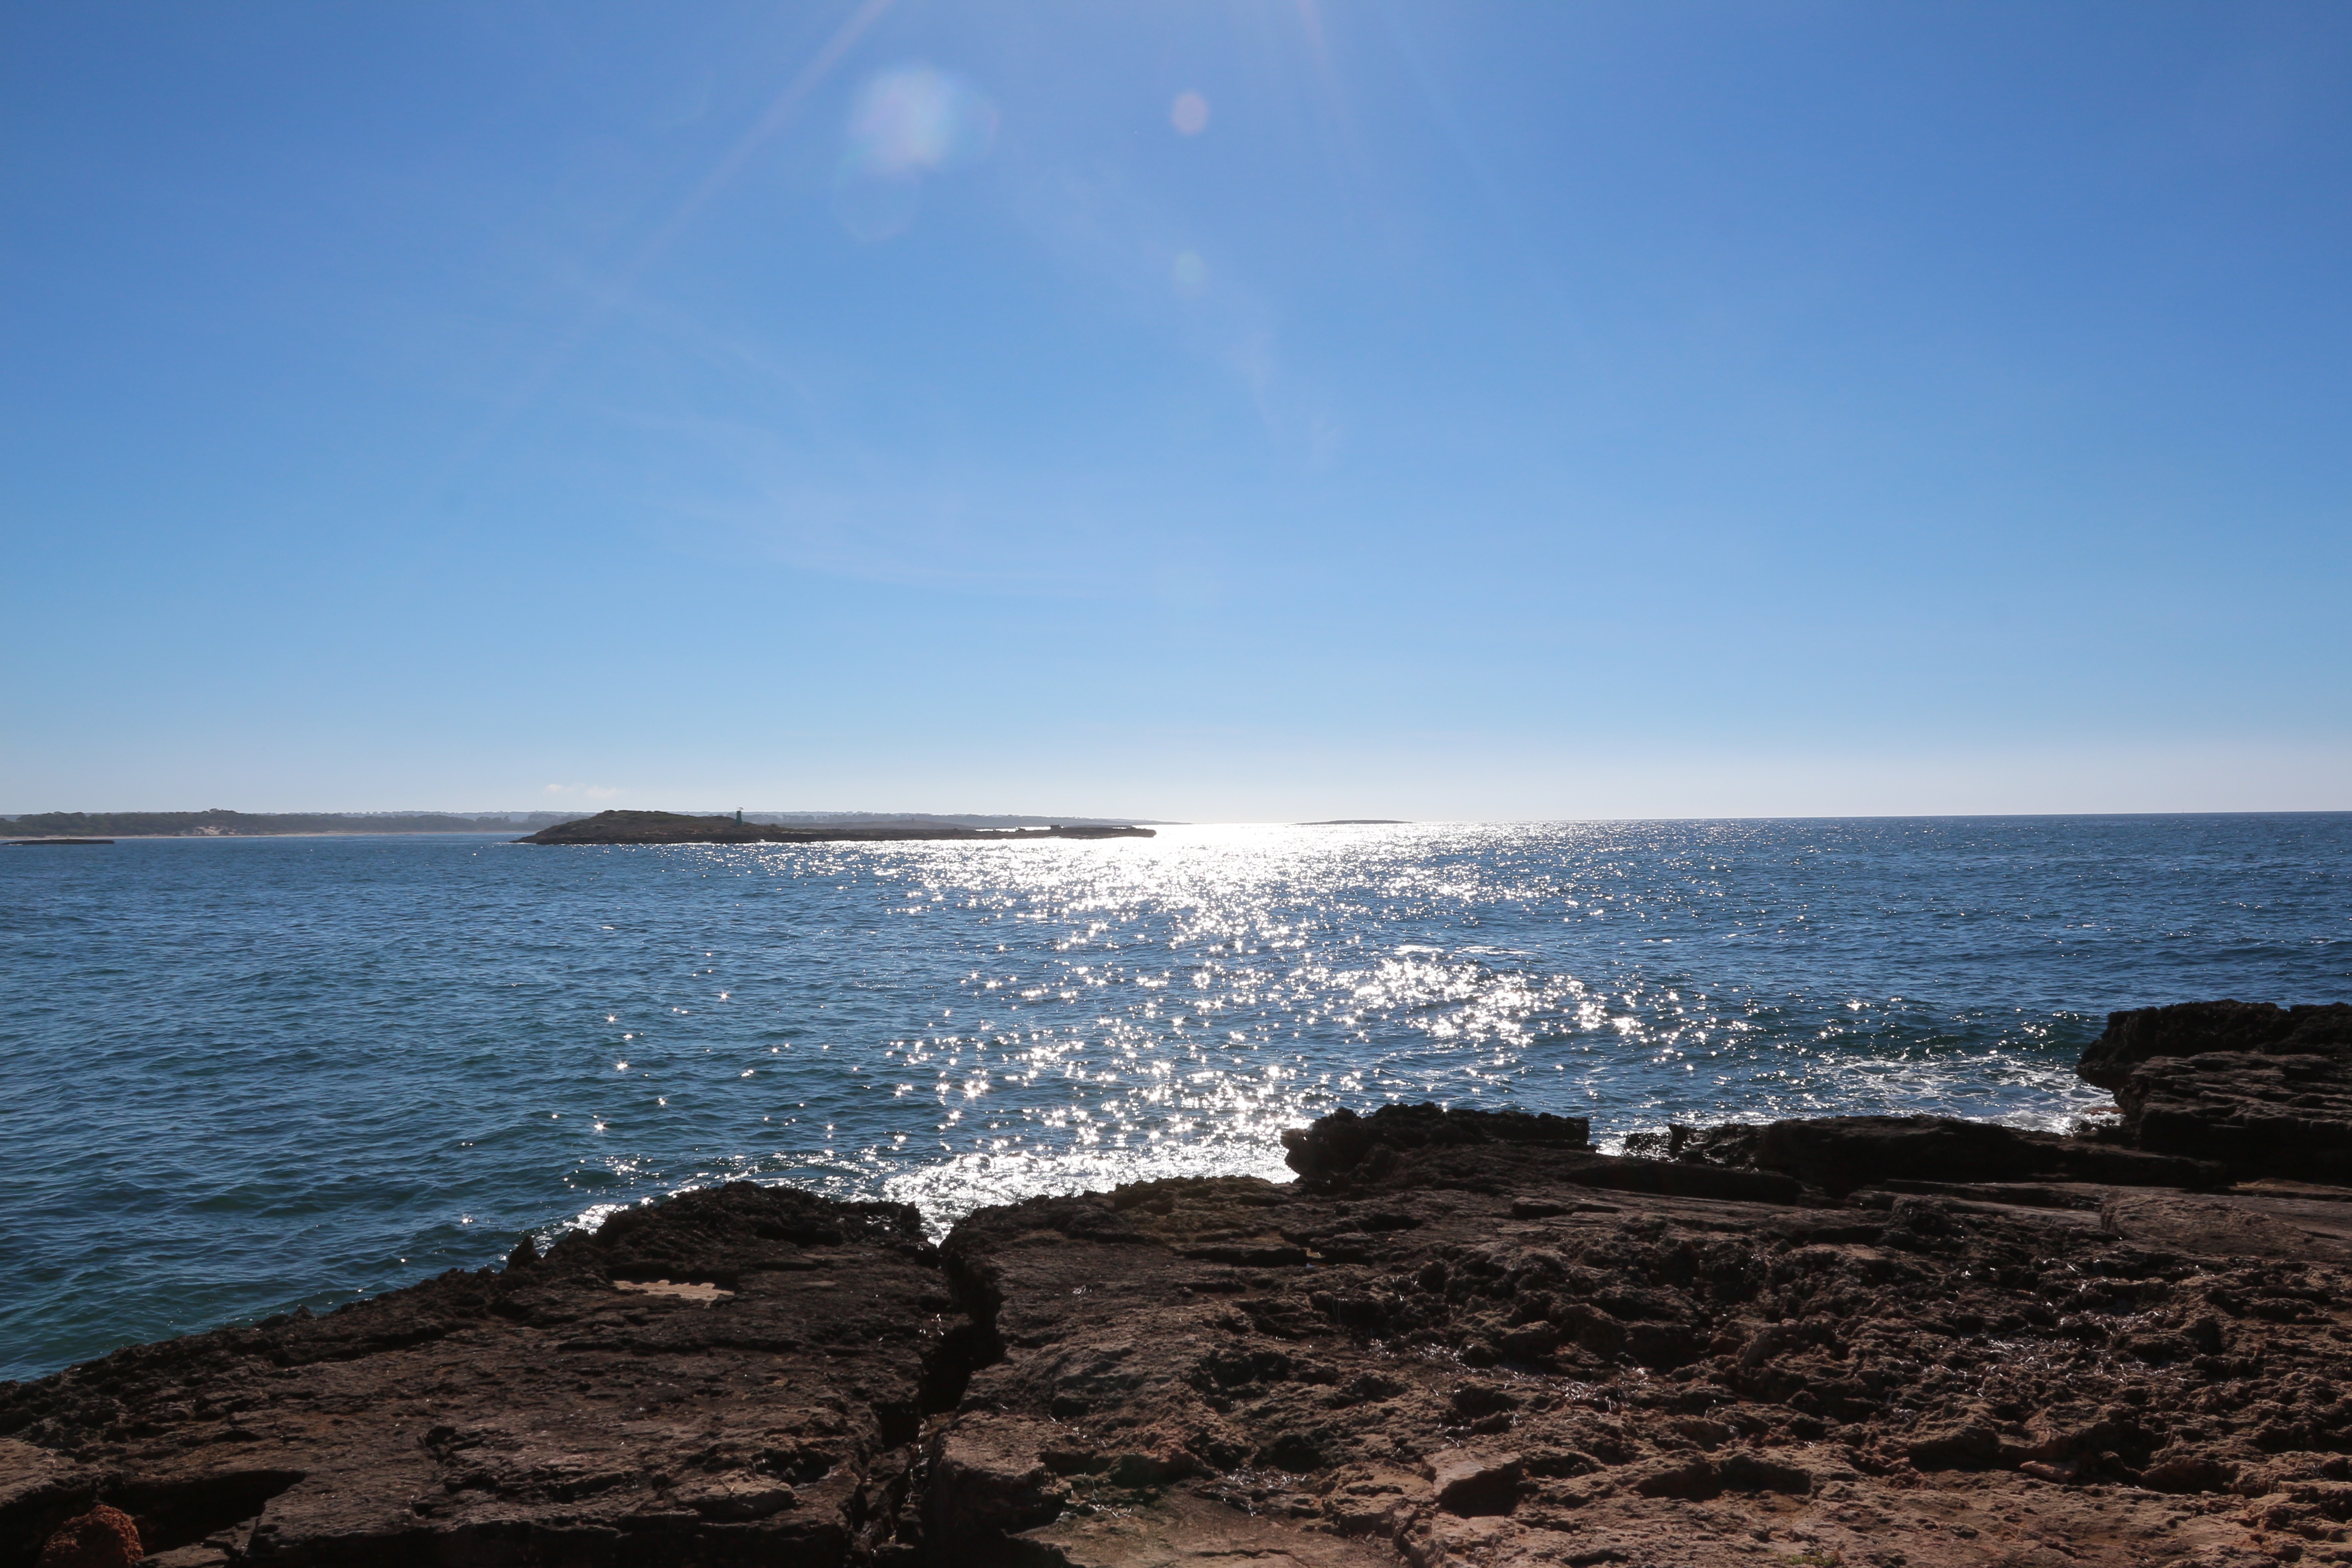
beach, landscape, sea, coast, rock, ocean, horizon, cloud, sky, sunset, shore, wave, summer, cliff, dusk, mediterranean, holiday, bay, terrain, body of water, mallorca, cape, wind wave